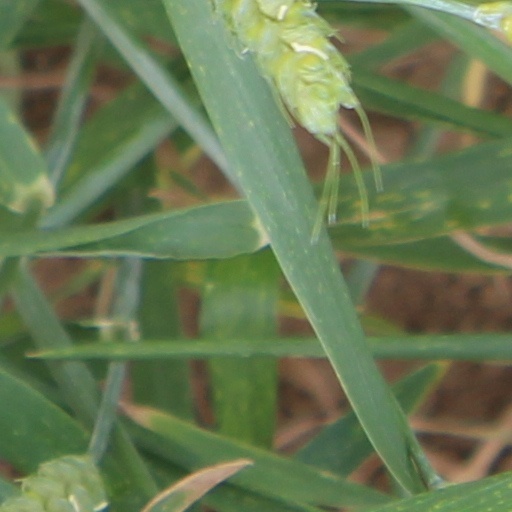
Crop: wheat